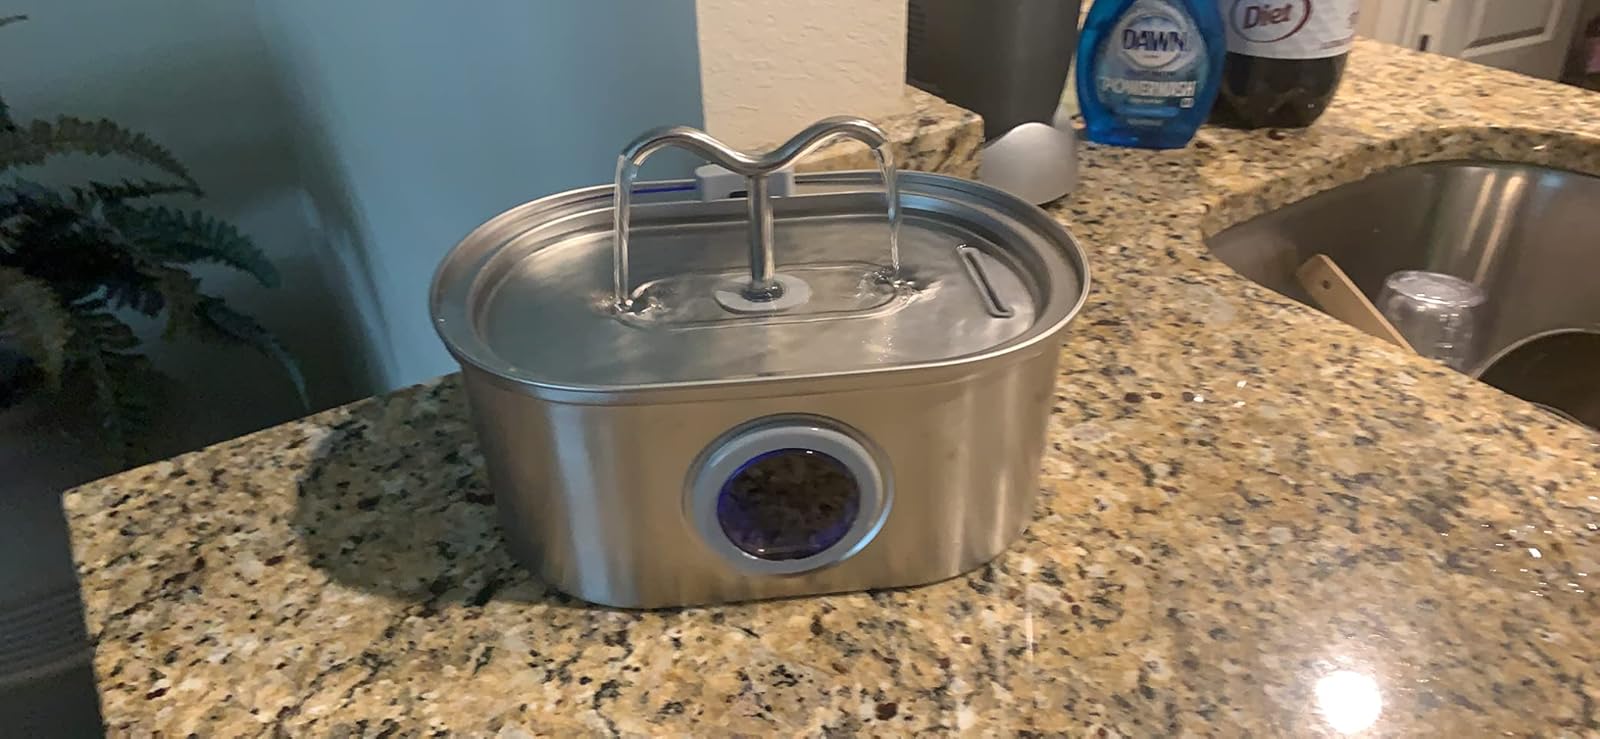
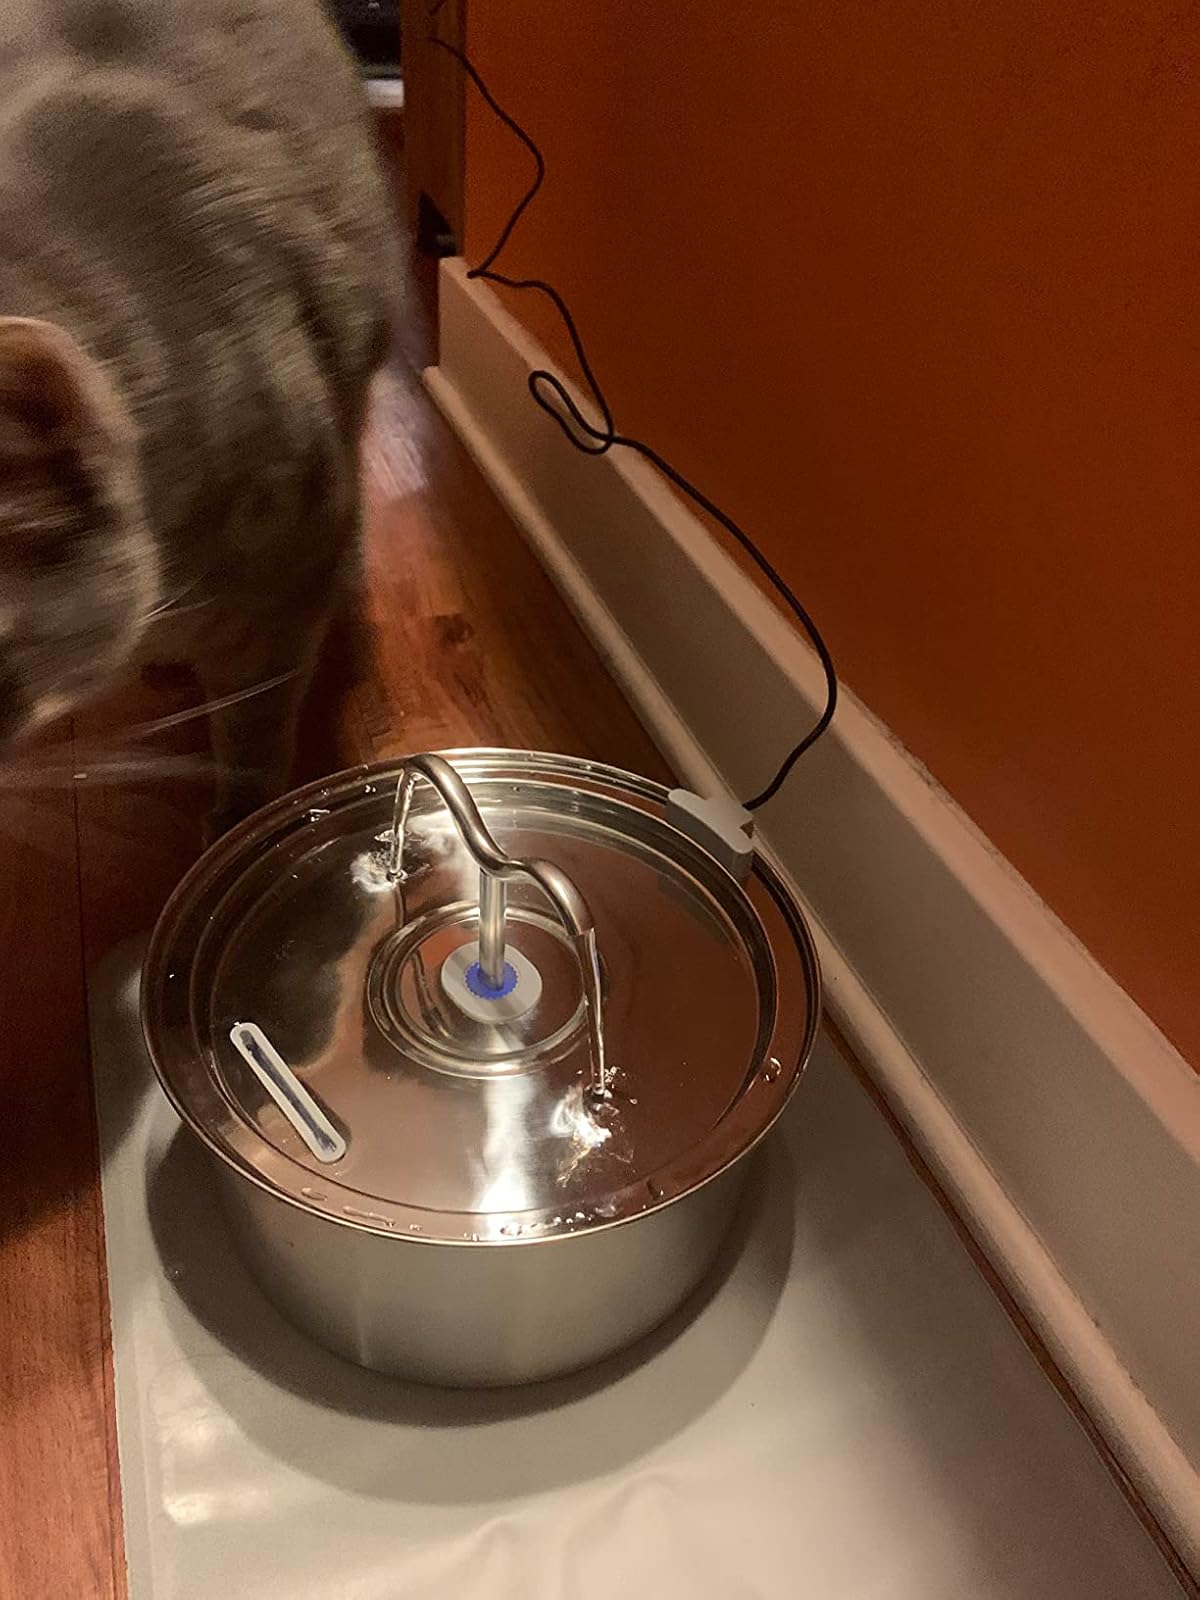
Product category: items_bowl
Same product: no